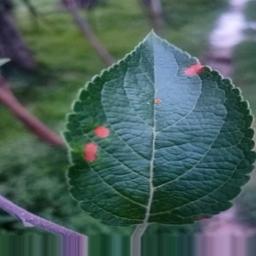
Label: Alternaria